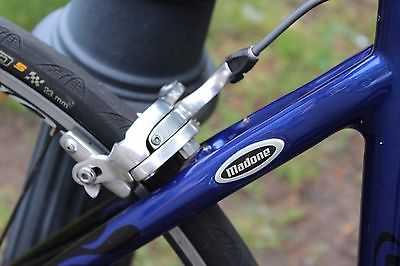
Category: bicycle